Mark Grudzielanek

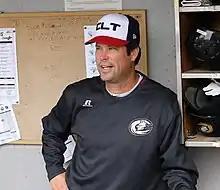
Grudzielanek with the Charlotte Knights in 2019.

Mark James Grudzielanek (born June 30, 1970) is an American former Major League Baseball second baseman and shortstop. Grudzielanek played for six different teams during his 15-season career. He batted and threw right-handed. He was most recently the 2019 manager of the Charlotte Knights, the Triple-A affiliate of the Chicago White Sox.